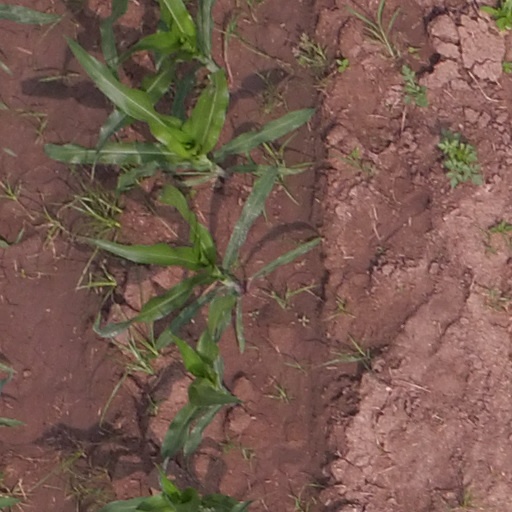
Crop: maize; corn